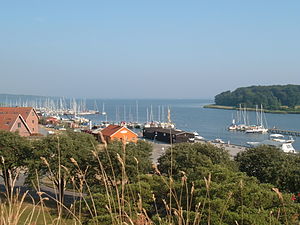
Vordingborg / Historie / Middelalderen
Udsigt over bugten fra slotsbanken
Vordingborg er en købstad på Sydsjælland og er hovedby i Vordingborg Kommune, der hører under Region Sjælland. Byen ligger ved Masnedsund og er via en bro forbundet til Masnedø og videre over Storstrømsbroen til Falster.